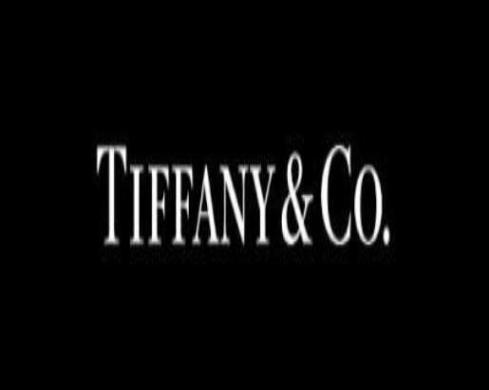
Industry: Clothes